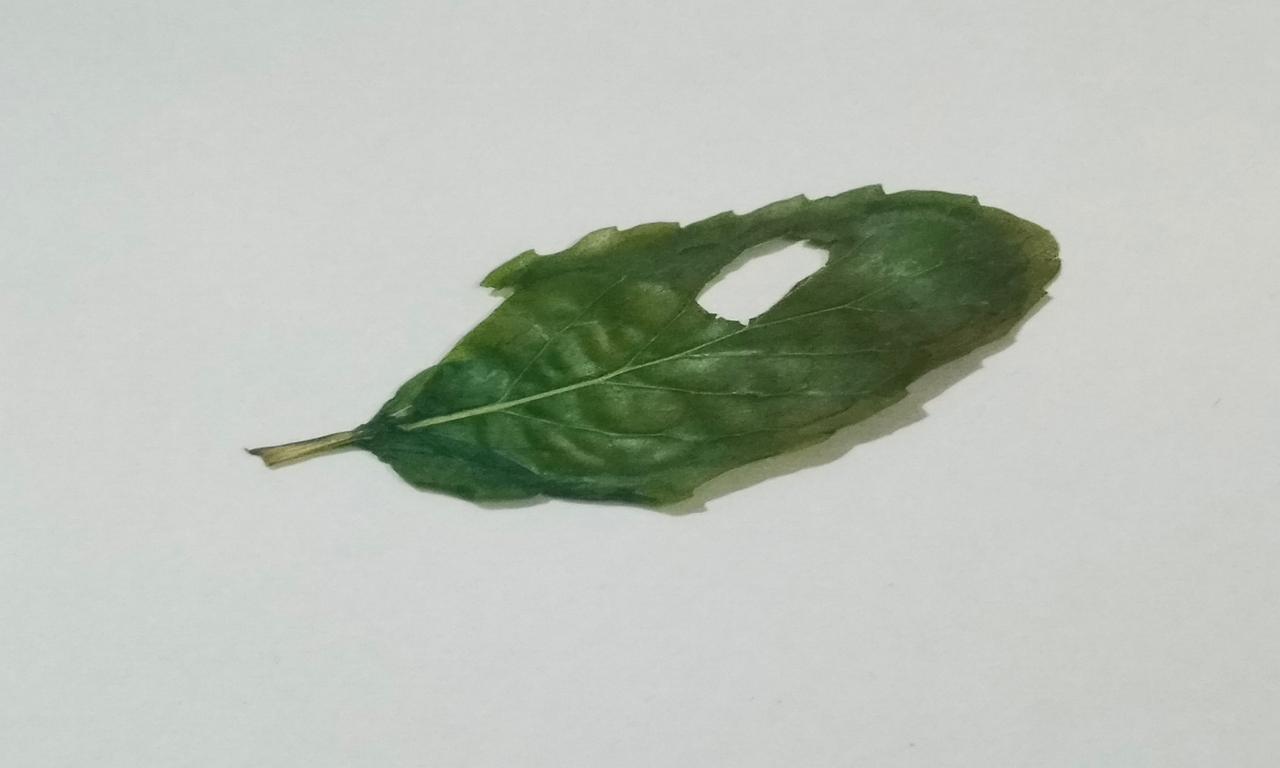
Label: Dried